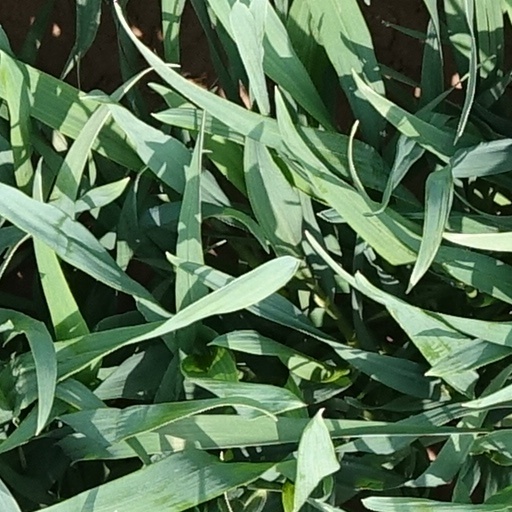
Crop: wheat